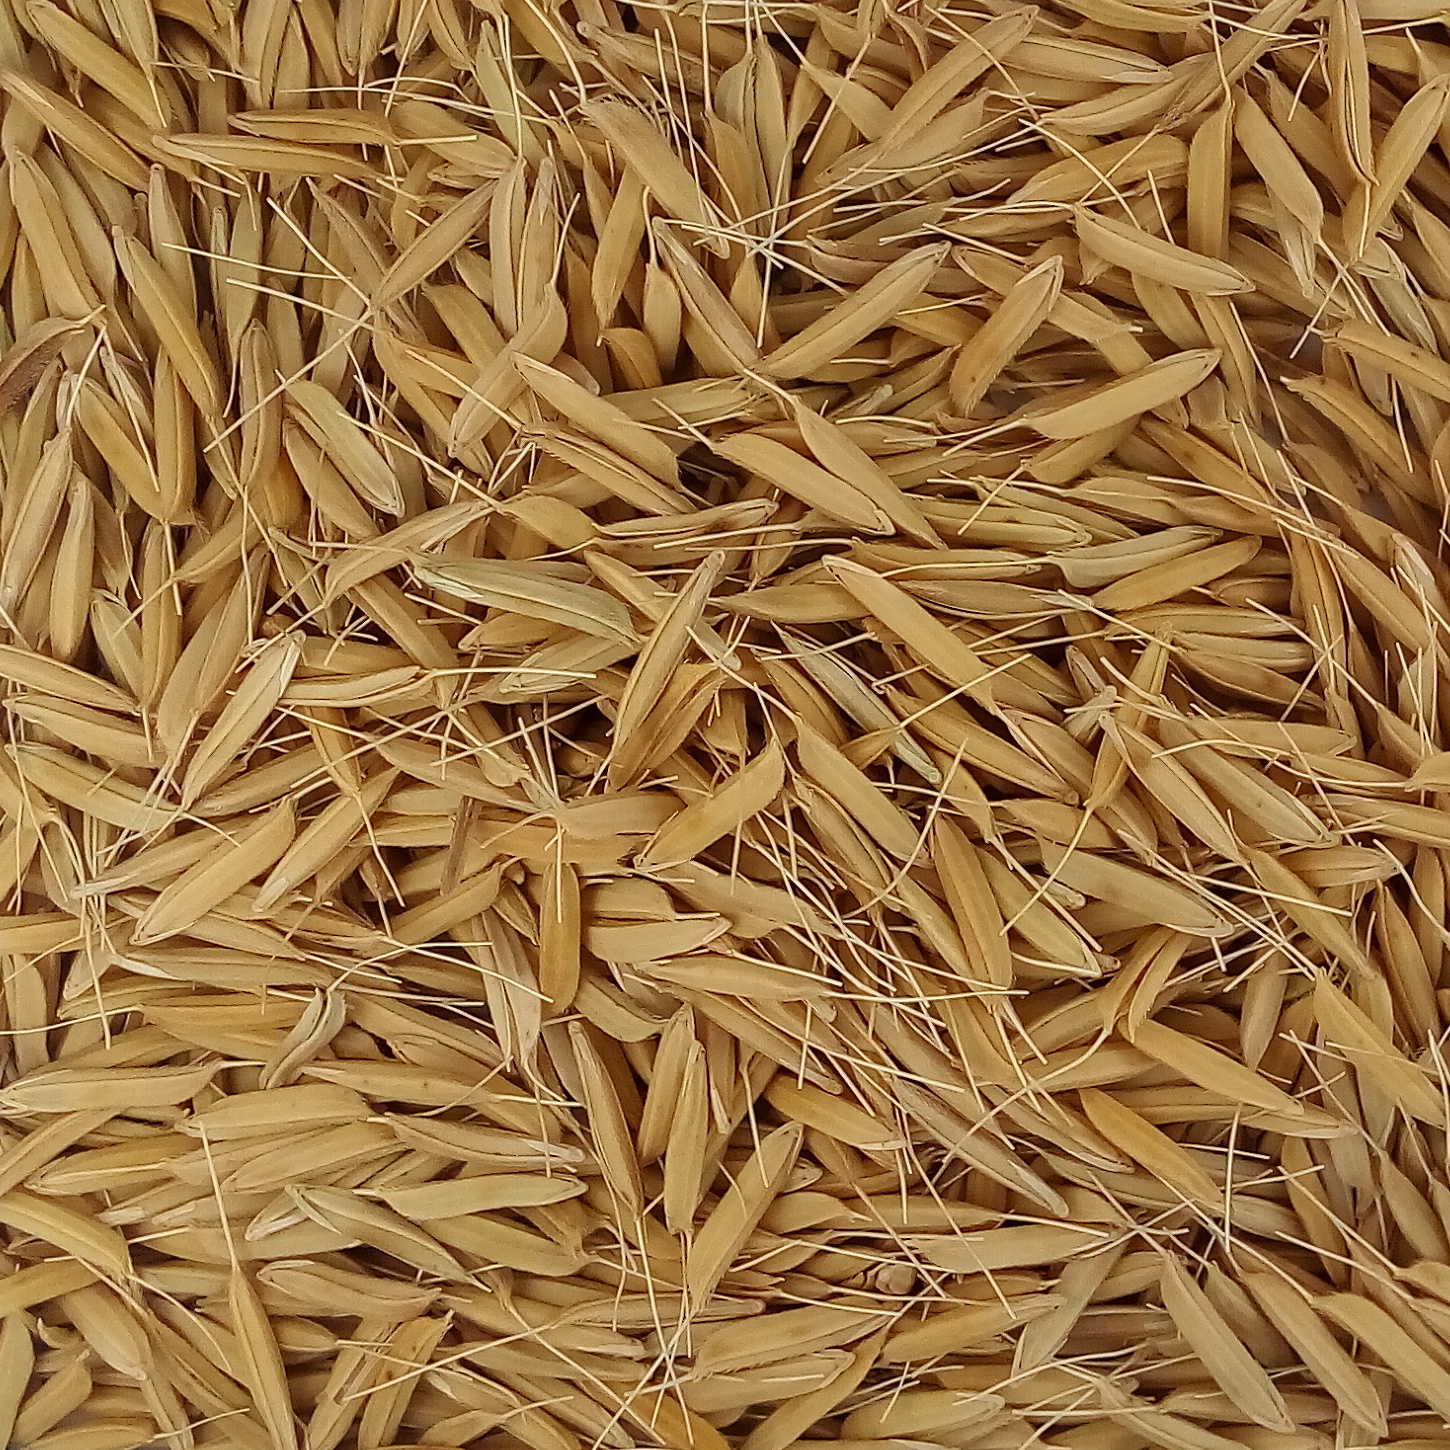
Rice seed variety: PB1